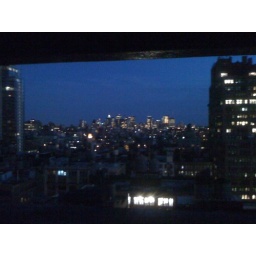
below the water tower